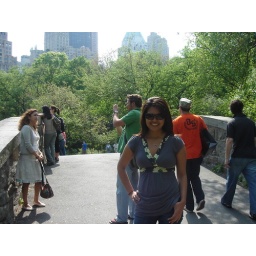
me on a cute bridge in central park